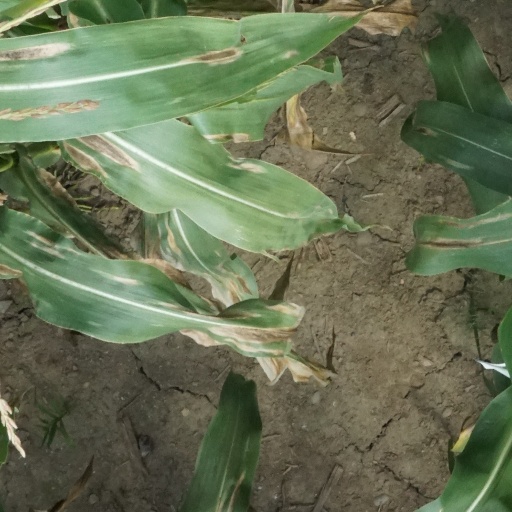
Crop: maize; corn